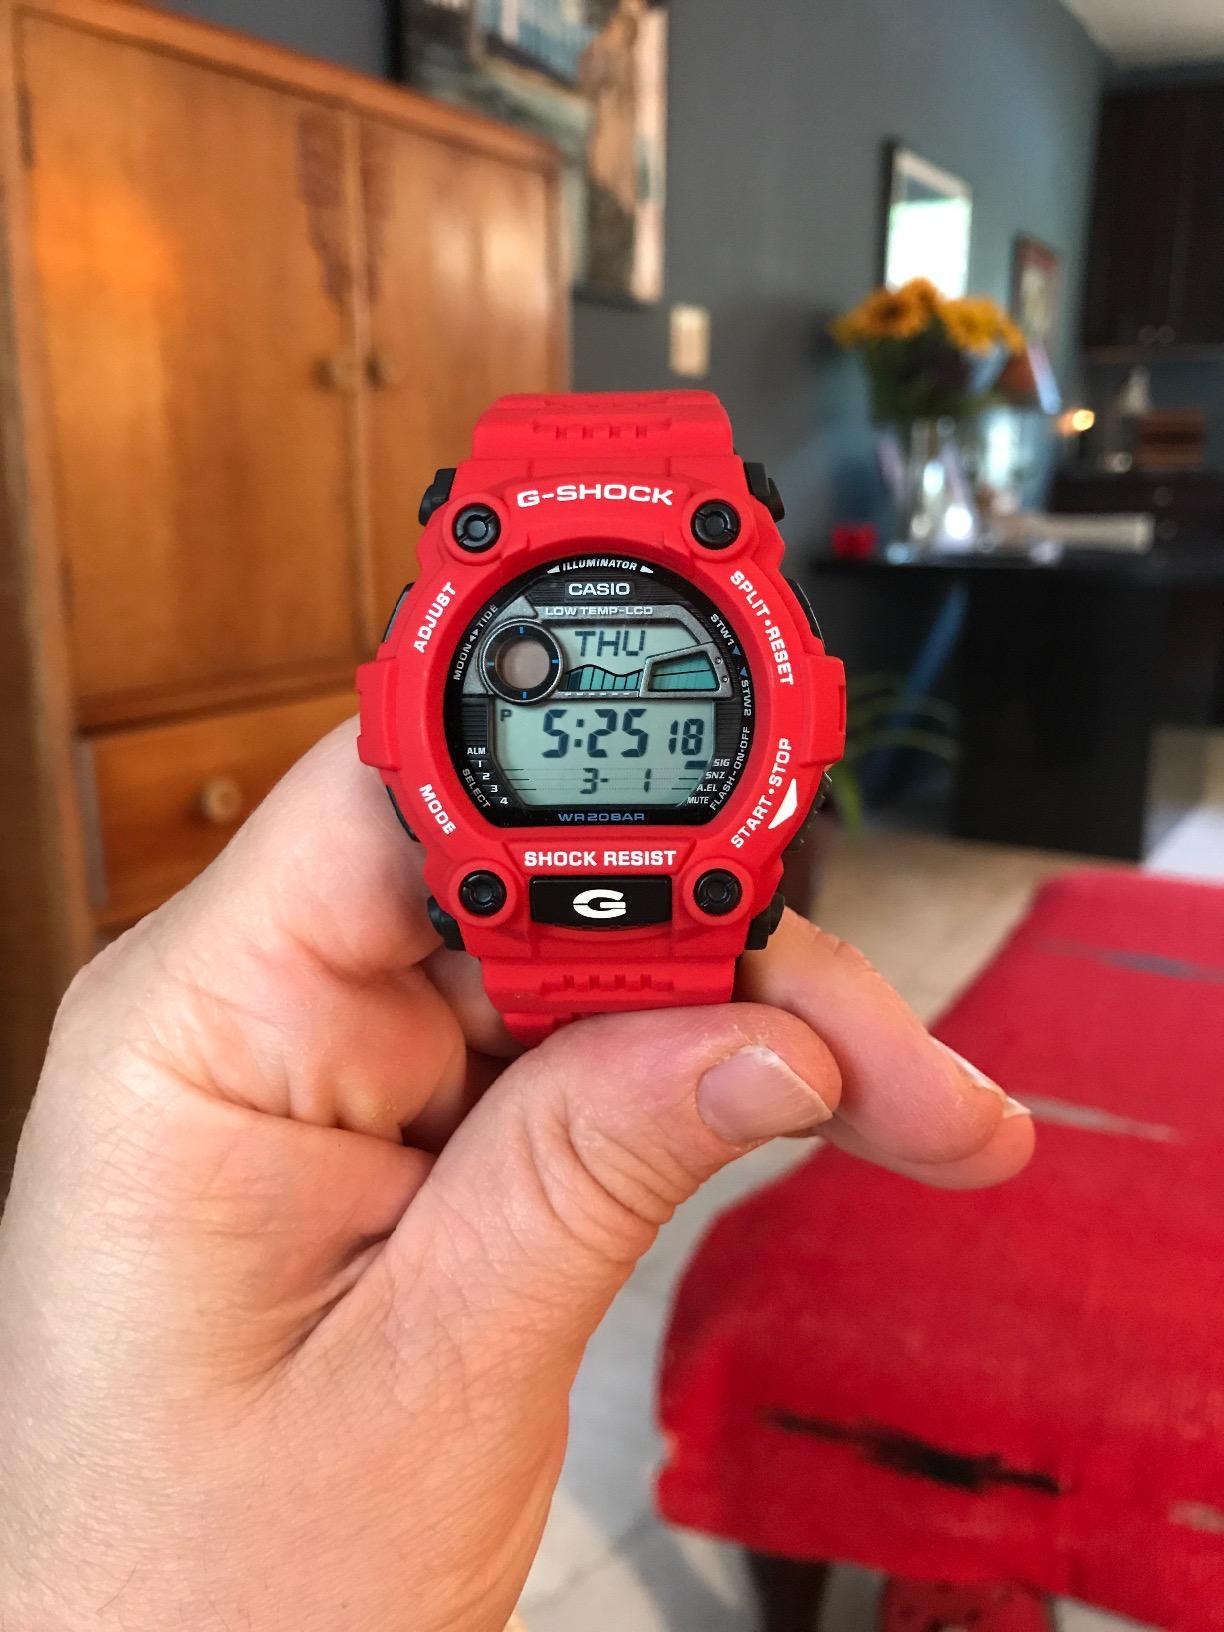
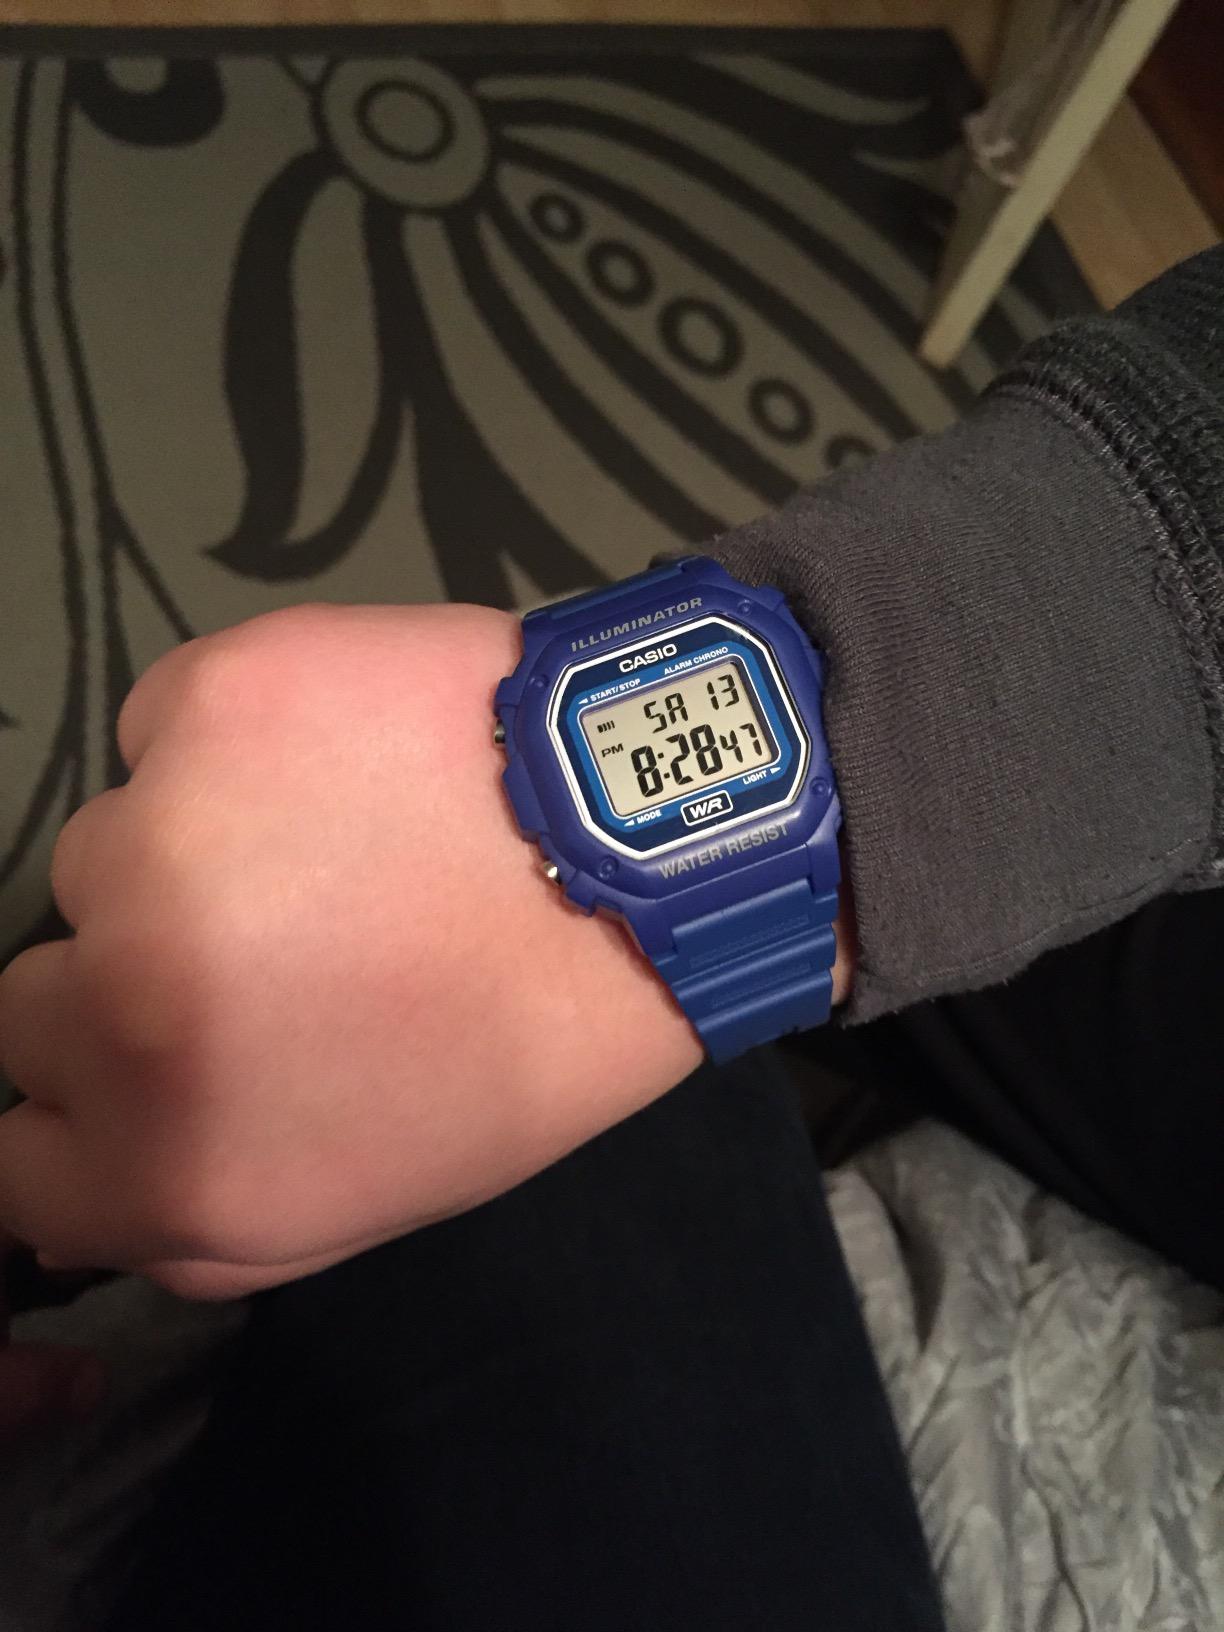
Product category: accessories_watch
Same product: no